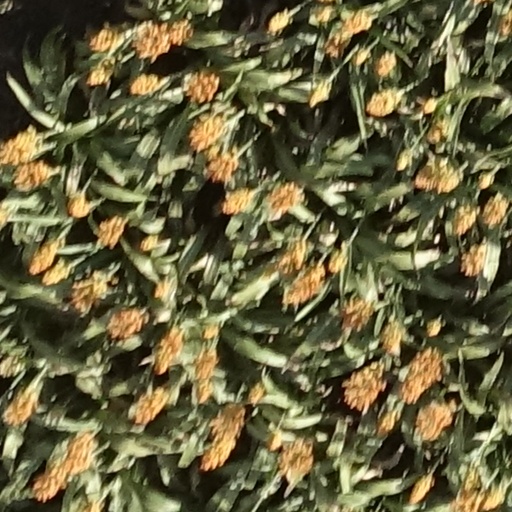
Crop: sorghum